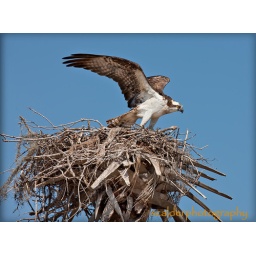
Osprey taking flight from nest in Everglades National Park with blue sky background